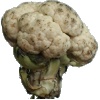
Label: Cauliflower 1